Orlando Dutton

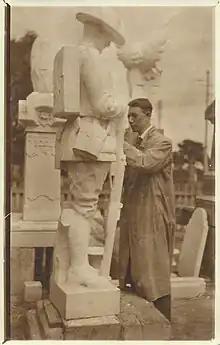
Orlando Dutton working on the Kapunda & District Fallen Soldiers Monument, c1920-23. Image courtesy of Deborah Simpson

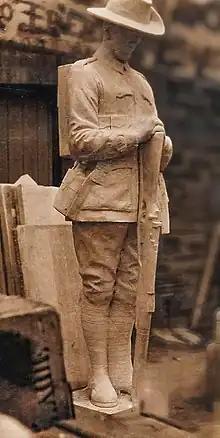
Orlando Dutton (1922) Kapunda & District Fallen Soldiers Monument, c1920-23. Image courtesy of Deborah Simpson

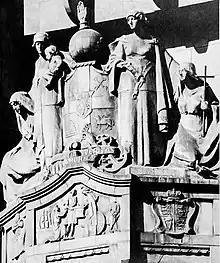
Orlando Dutton (1930-31) Statuary groups "Faith, Hope and Charity", for the Manchester Unity building, Melbourne on both the Collins Street and Swanston Street facades, close to the corner entrance

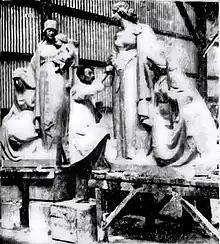
Herald newspaper photo of Dutton working in 1932 on models for the Manchester Unity Building groups

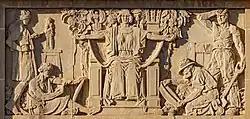
Orlando Dutton (1930-31) Bas-relief panel, facade of Castlemaine Art Museum. Cast artificial stone.

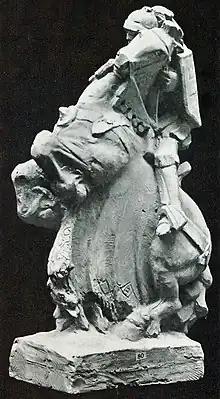
Orlando Dutton (1933) St. George. Plaster sketch for stone, from the first group exhibition of sculpture to be held in Melbourne

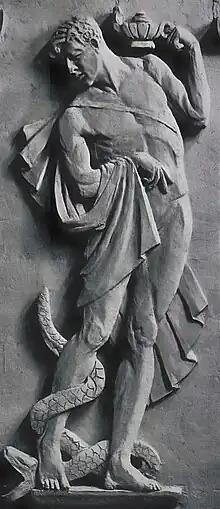
Photograph of 1938 Orlando Dutton relief sculpture, front elevation, Anzac House, Collins Street, Melbourne

Other members of Dutton's family migrated to Australia in 1913 while he stayed to complete his apprenticeship. Still suffering from malaria and other ailments acquired during his war service, he emigrated to Australia on a free passage as an ex-Serviceman under an overseas settlement scheme, with £25 gratuity. On the voyage he met Emma Jane Hancock, a former wartime V.A.D. nurse (born 6 March 1880), and they married on 15 August 1922 in Adelaide. Living first in Adelaide near his family, he entered a partnership with a monumental mason. In 1922 he made four bronze reliefs based on his own war experiences for a WWI monument in Booleroo Centre. In 1923 he exhibited at the Royal South Australian Society of Arts.